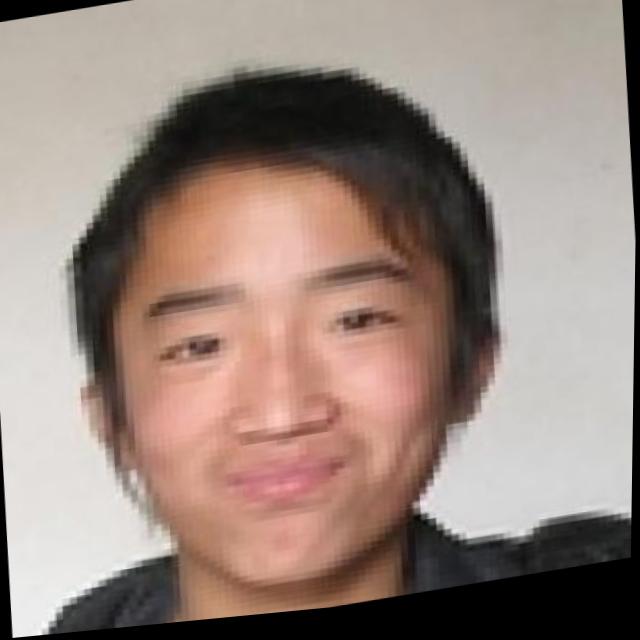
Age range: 13-20